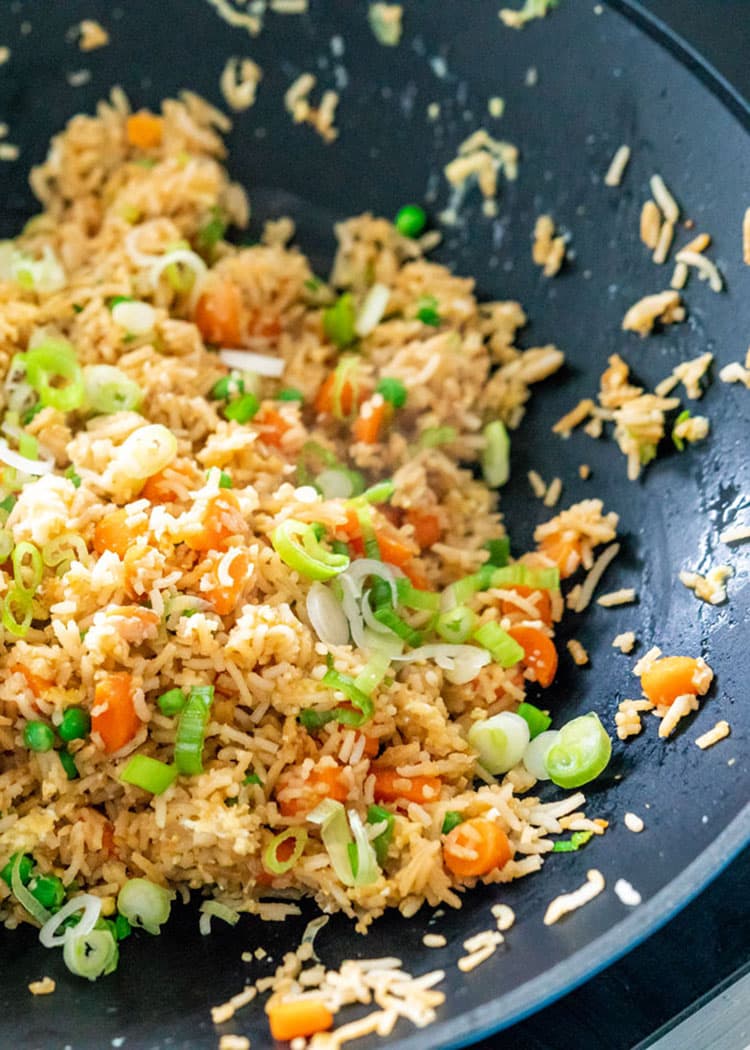
Dish: fried_rice